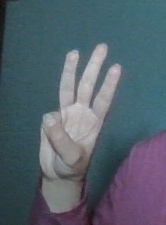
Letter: thaa